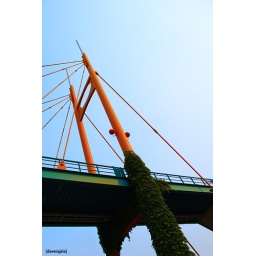
Nature takes over this walking bridge near Riverside park in Kamloops.